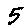
Label: 5